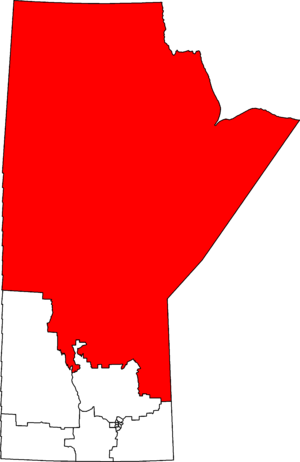
Churchill—Keewatinook Aski, est une circonscription électorale fédérale du Canada située dans la province du Manitoba. Elle comprend environ les deux tiers du nord de la province, ainsi qu'une partie à l'est du lac Winnipeg.